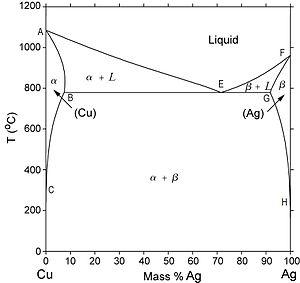
Un alliage est la combinaison d'un élément métallique avec un ou plusieurs métaux par fusion.